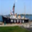
Label: ship